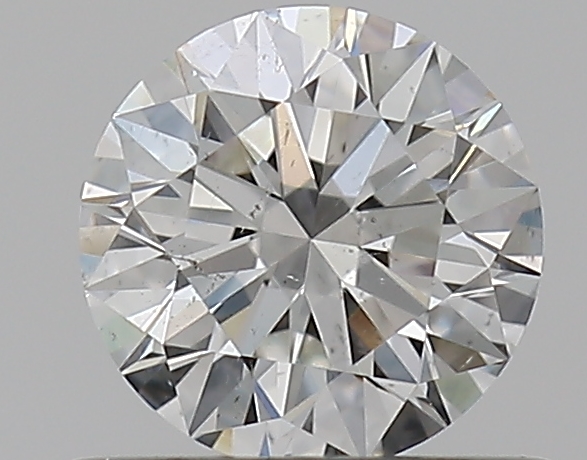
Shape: round
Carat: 0.51
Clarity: SI1
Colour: G
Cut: EX
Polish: EX
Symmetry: EX
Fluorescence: N
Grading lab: GIA
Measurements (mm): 5.11 x 5.13 x 3.16